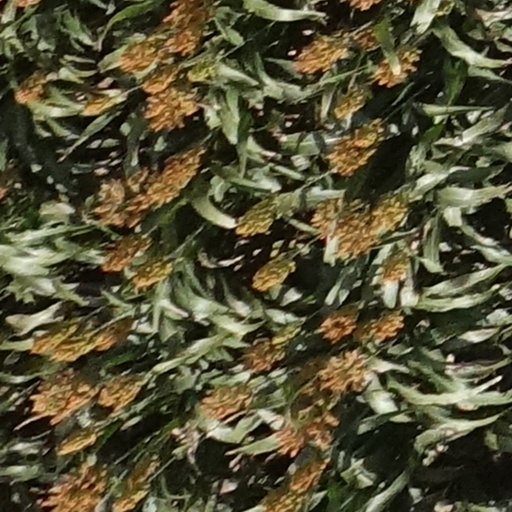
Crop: sorghum